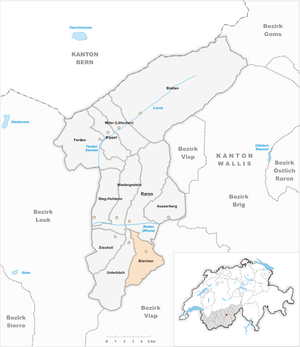
Bürchen est une commune suisse du canton du Valais, située dans le demi-district de Rarogne occidental.